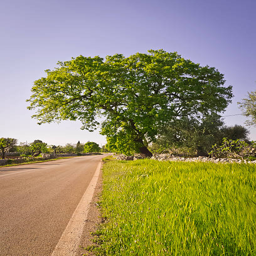
oak tree on board the road